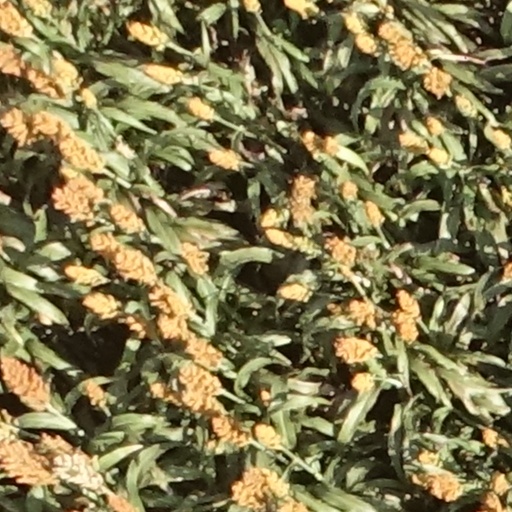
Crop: sorghum